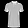
Label: T - shirt / top